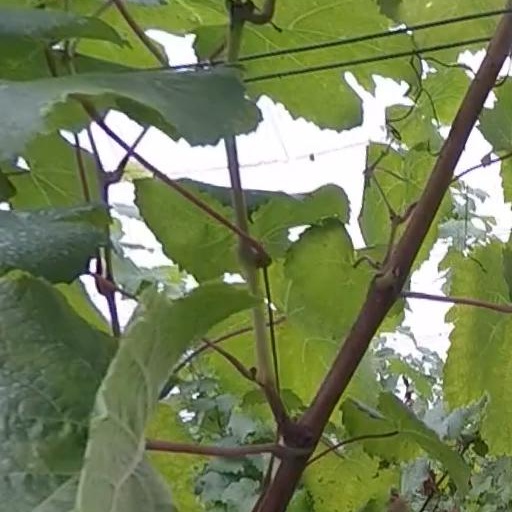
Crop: grape